Ferdinand Keller (painter)

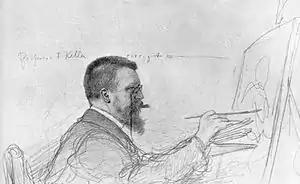
Ferdinand Keller correcting a student's work. Sketch by his student Christian Wilhelm Allers

Ferdinand Keller, or von Keller (5 August 1842 – 8 July 1922) was a German genre and history painter.